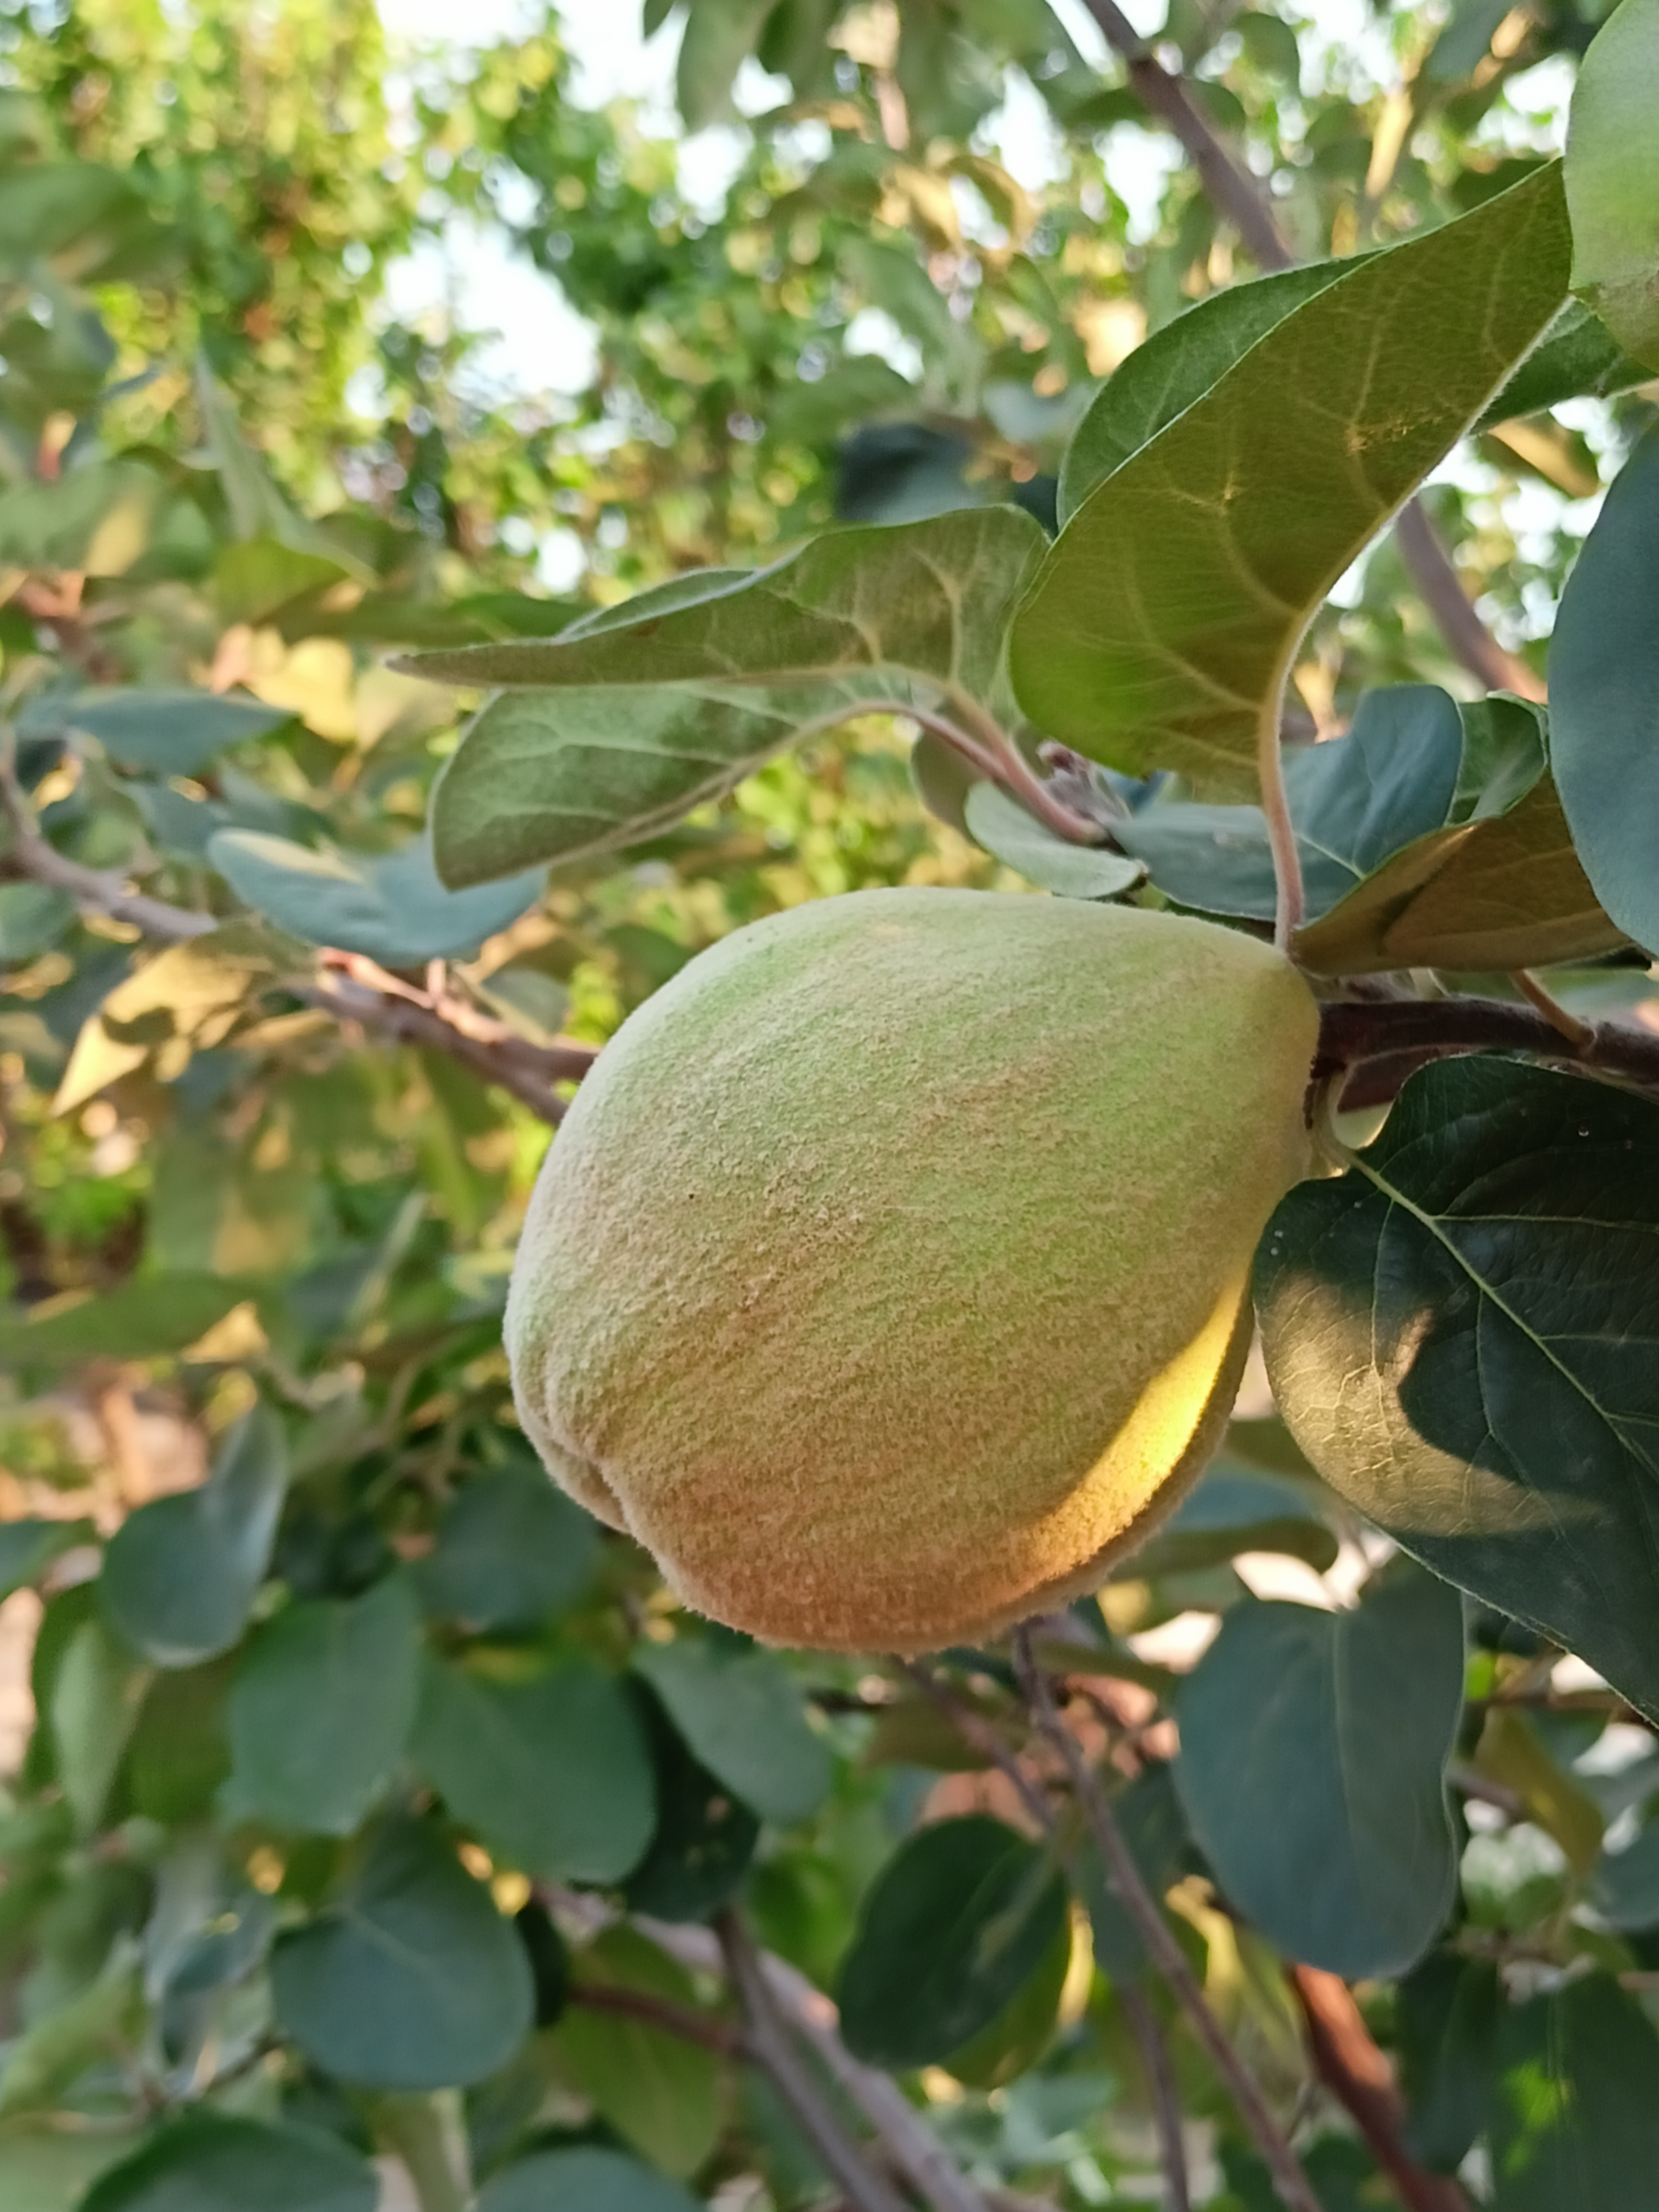
quince, plant, leaf, fruit, food, branch, terrestrial plant, tree, twig, citrus, fruit tree, produce, flowering plant, lime, Artocarpus odoratissimus, fungus, artocarpus, jackfruit, mulberry family, sapodilla family, plant stem